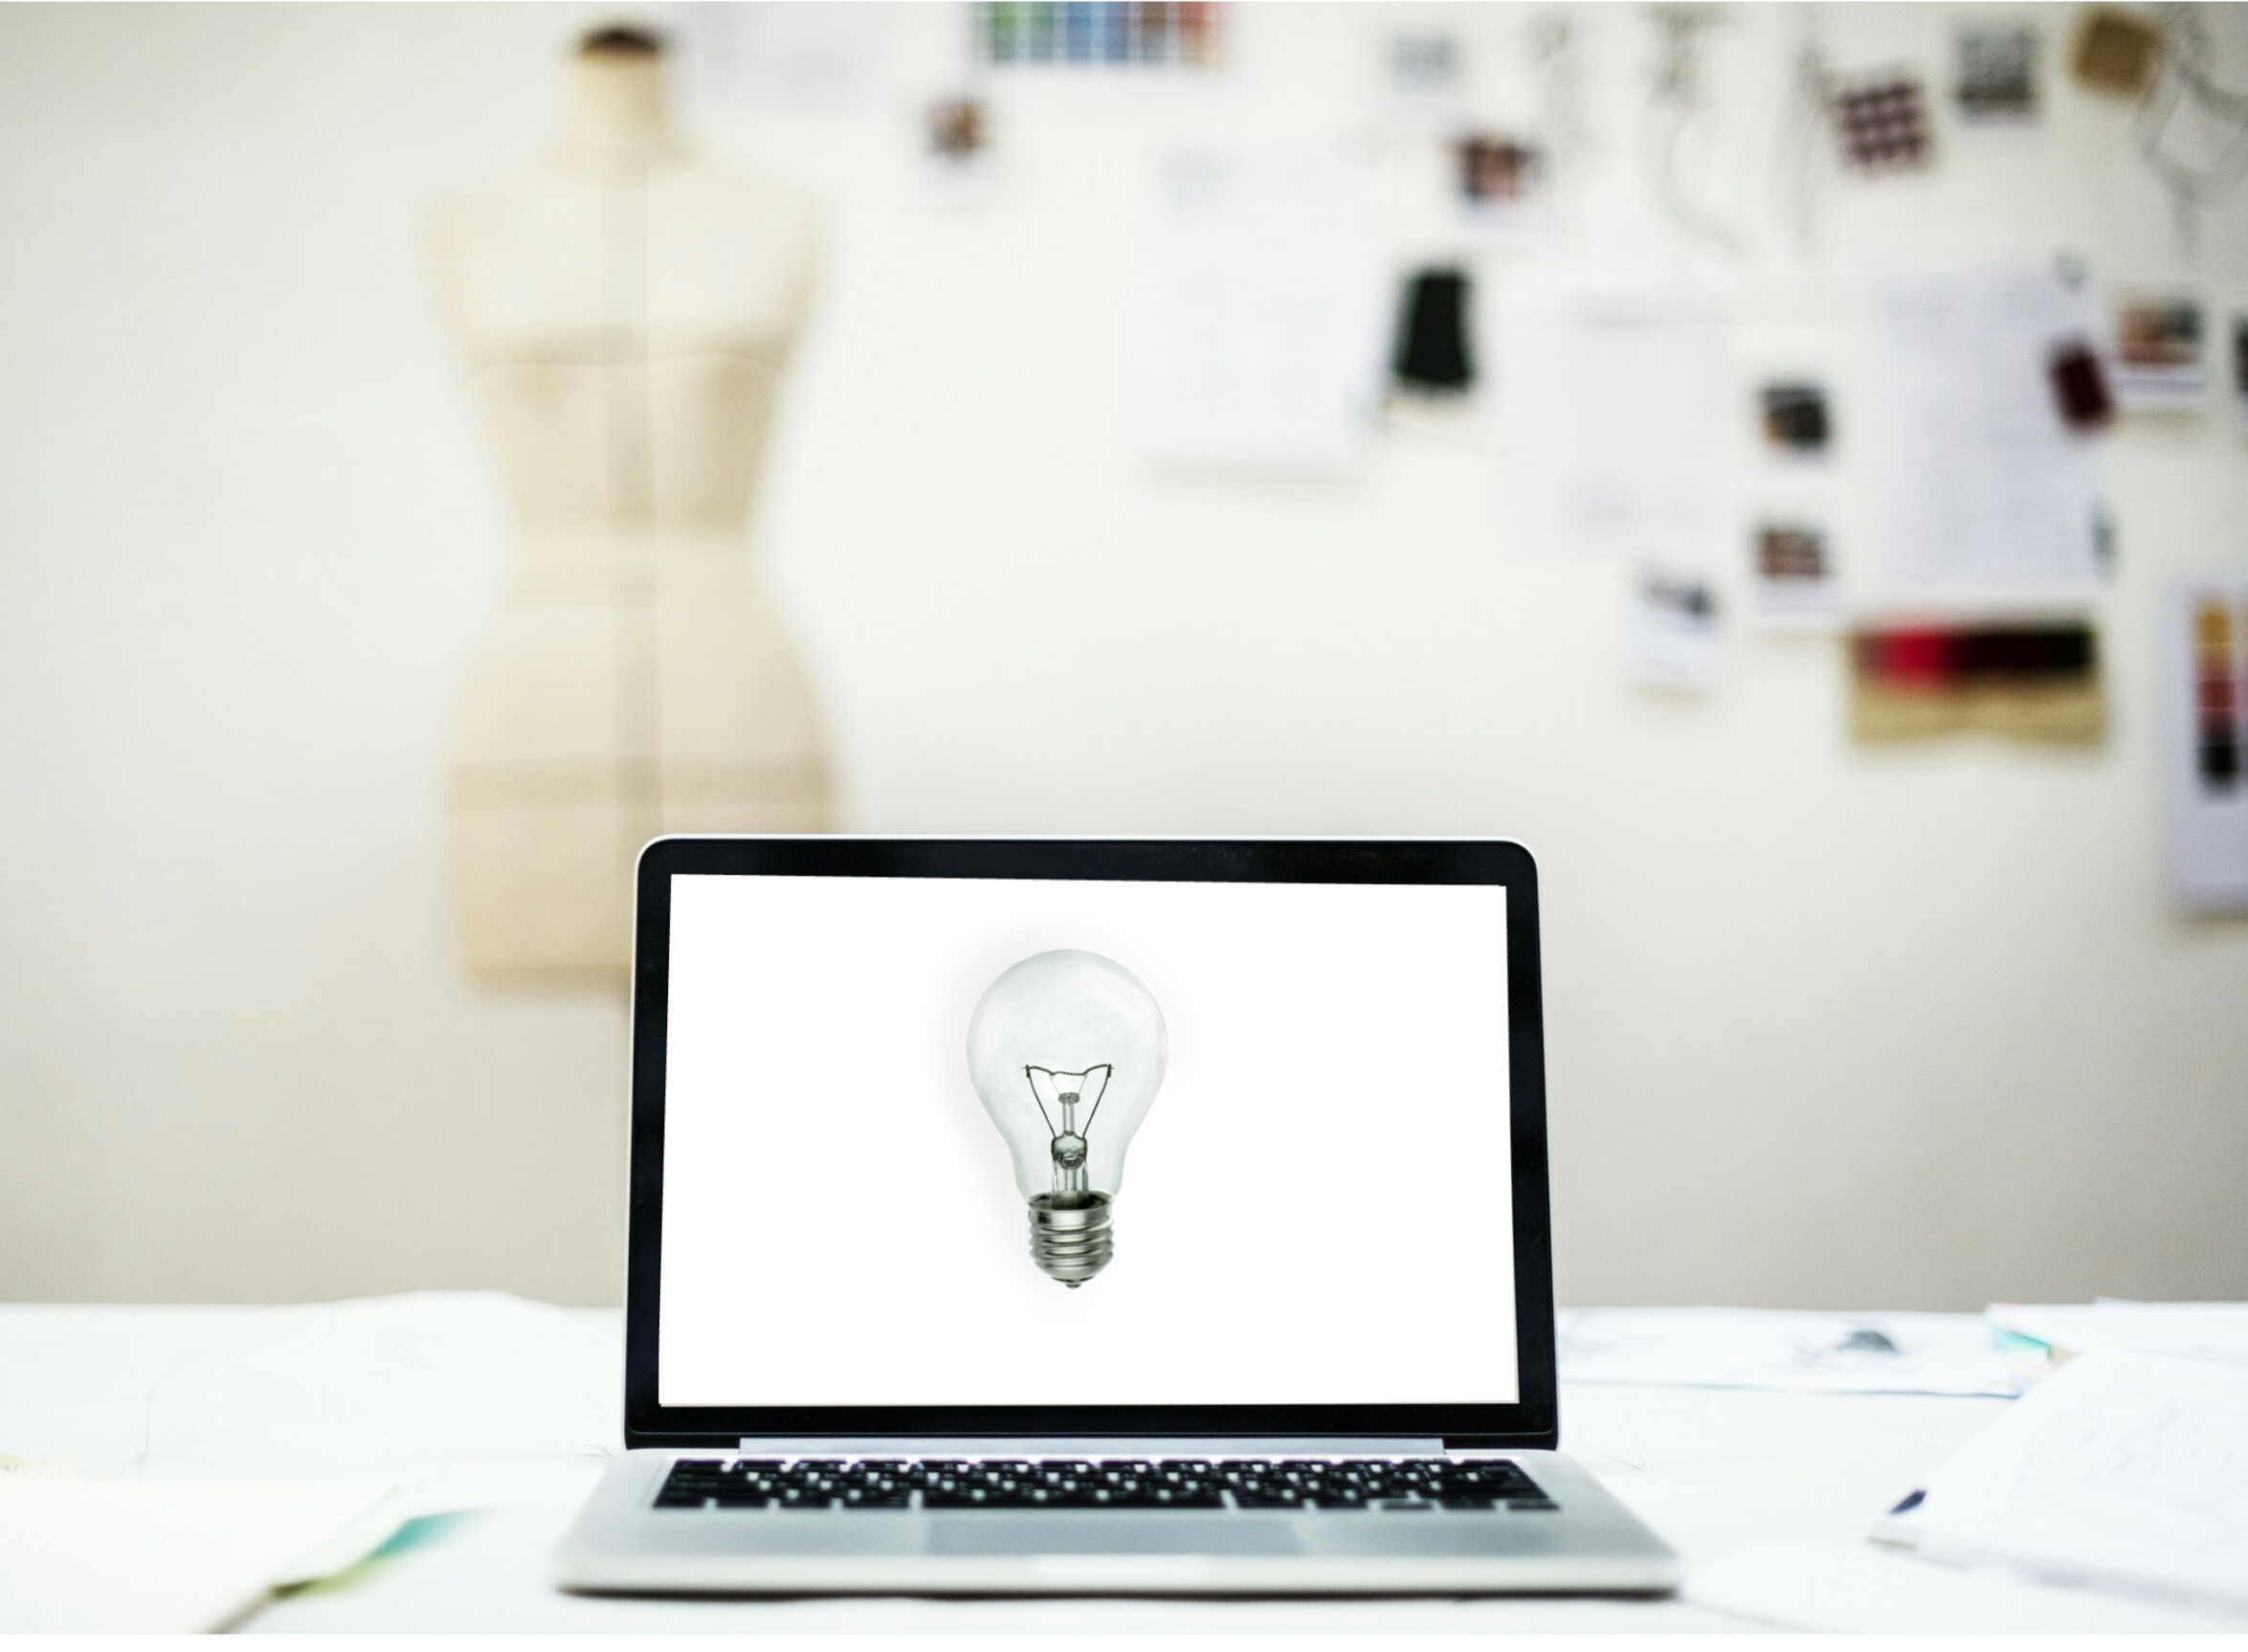
idea, light bulb, creative, inspirational, technology, computer, internet, business, connecting, documents, fashion, gadget, graphic, indoor, laptop, product, communication